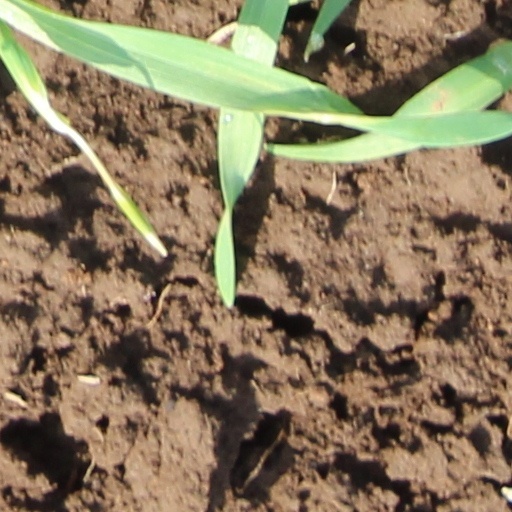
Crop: wheat